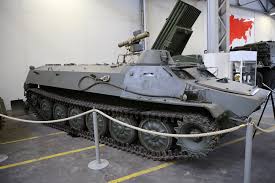
Label: MT_LB